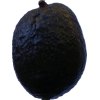
Label: black_avocado